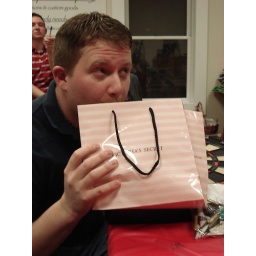
that is my present. it was like...a mug with a towel in it.